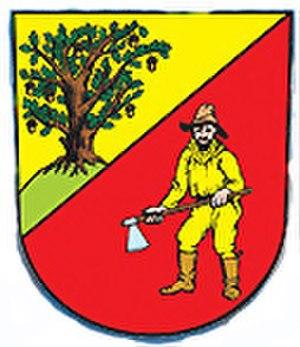
Podolí est une commune du district de Přerov, dans la région d'Olomouc, en République tchèque. Sa population s'élevait à 207 habitants en 2018.